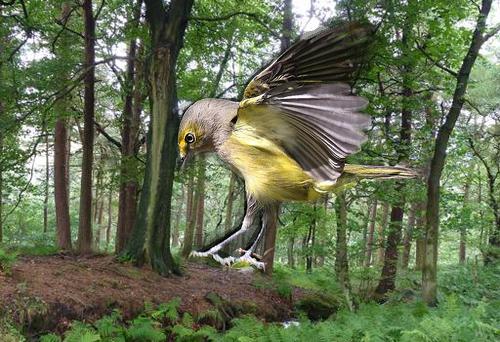
Bird species: White_eyed_Vireo
Bird type: landbird
Background: land